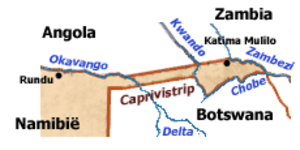
La bande de Caprivi, en anglais Caprivi Strip, en allemand Caprivizipfel, anciennement Itenge, est un corridor long de 450 kilomètres et large de 30 kilomètres, situé en Namibie et partagé entre les régions du Zambezi dans sa totalité et de la partie orientale du Kavango East. Il fut nommé en l'honneur du chancelier allemand Leo von Caprivi.